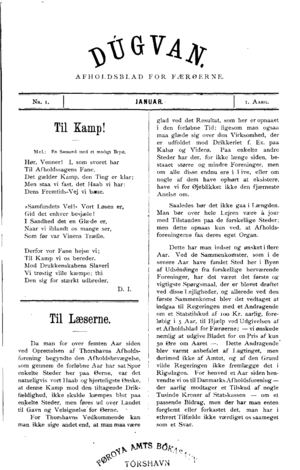
Dúgvan
Dúgvan Nr. 1 fra 1894
Dúgvan var et færøsk månedsblad. Det udkom fra januar 1894 til 1928, på dansk og med undertitlen "afholdsblad for Færøerne". En ny avis med samme navn og formål udkom fra 1941 til 1942, denne gang på færøsk.